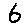
Label: 6